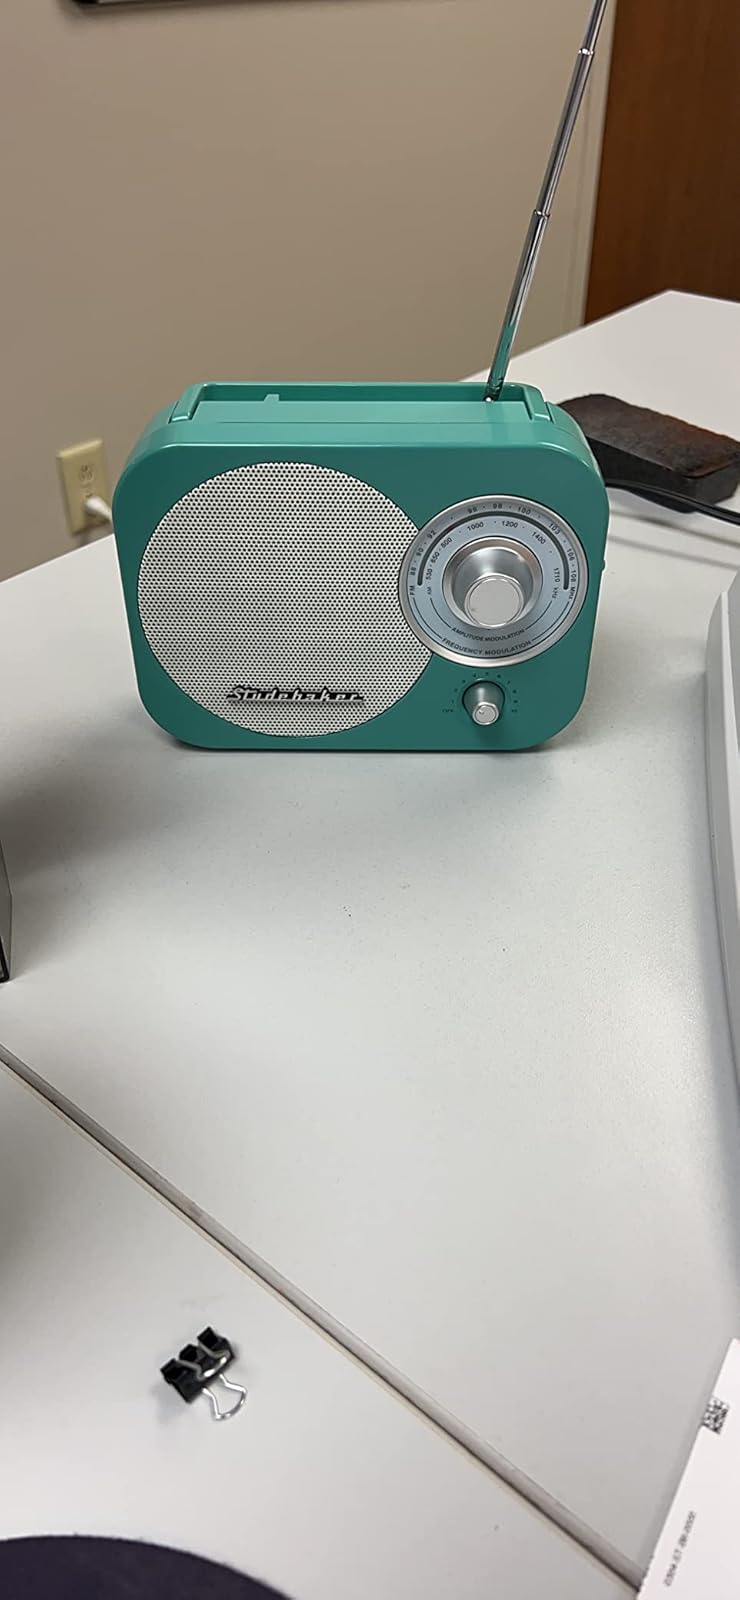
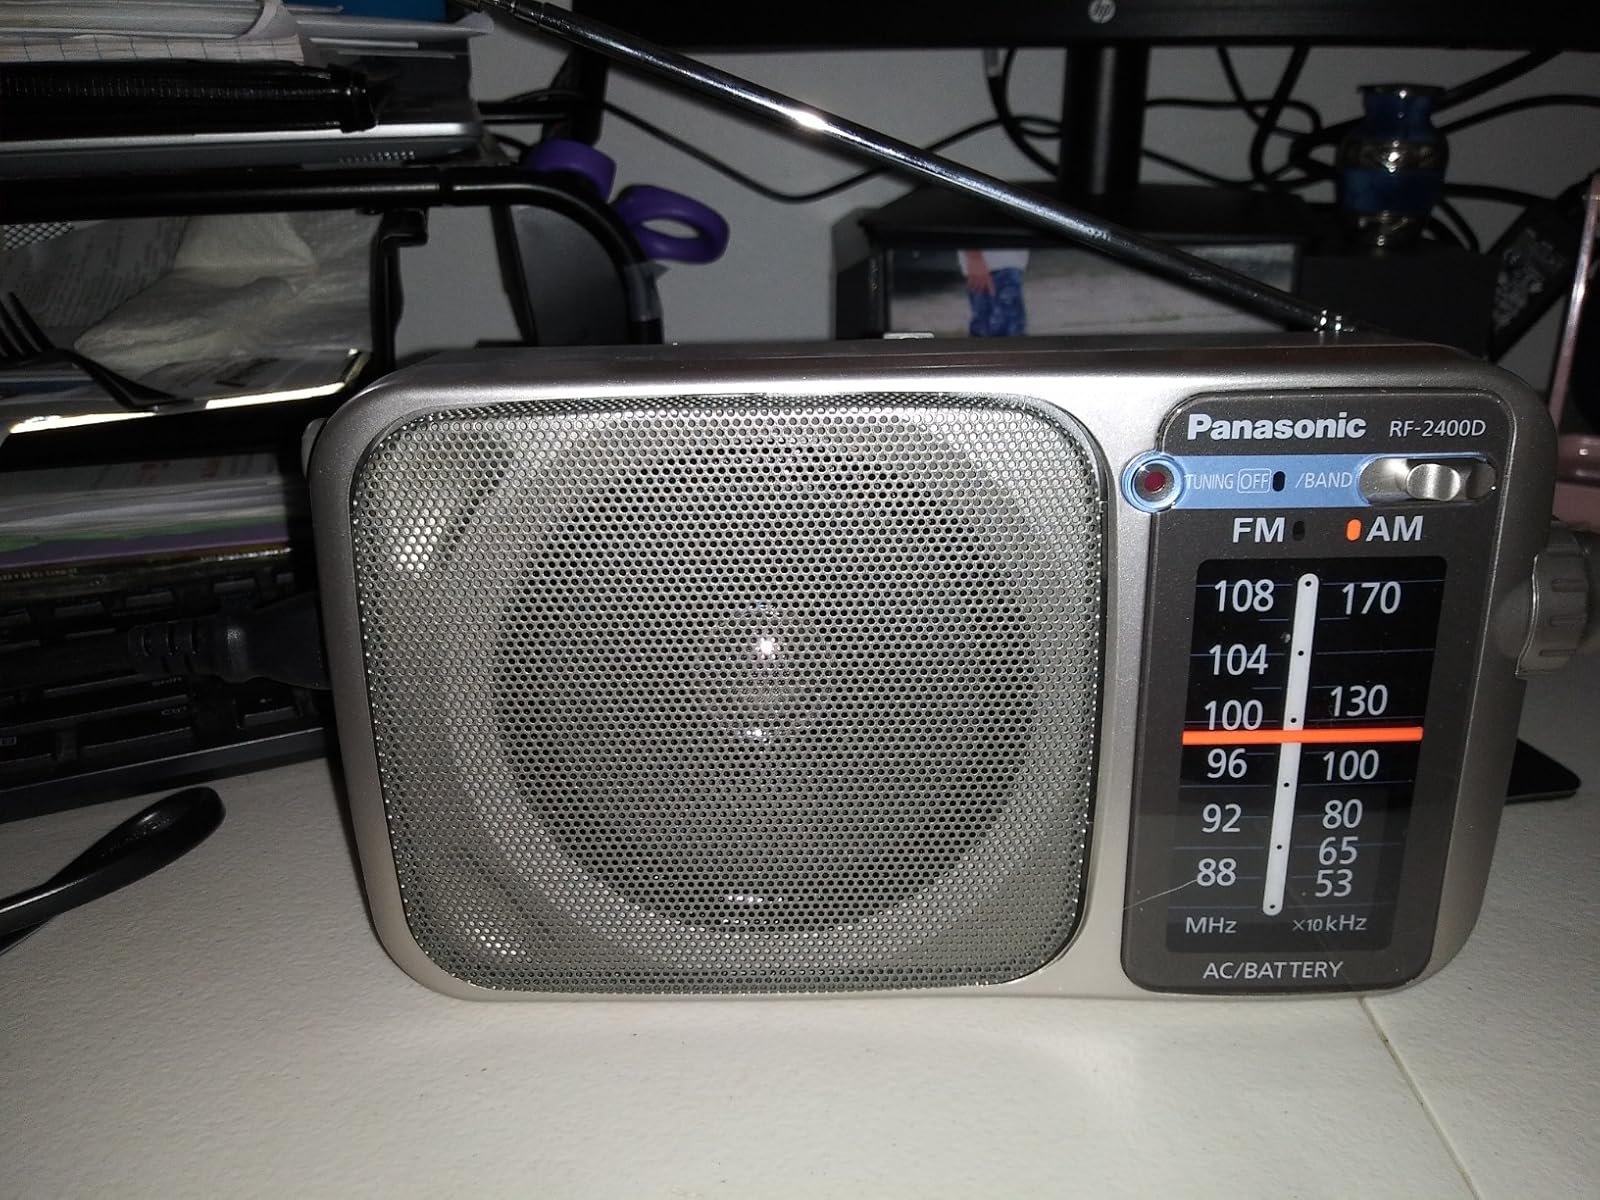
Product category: radio
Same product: no